Cologne Cathedral Window

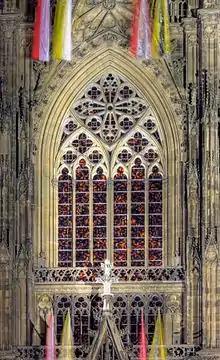
External, nocturnal view of the Richter window in the south transept

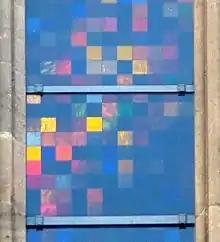
Sunshine through the Richter window (detail)

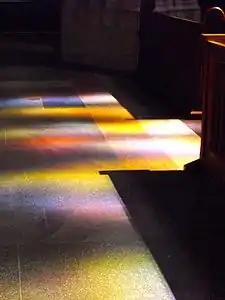
Transillumination of colour in the cathedral's interior, created by the passage of light through the window's mouth-blown glass

The Cologne Cathedral Window is the stained glass window in the south transept of the Cologne Cathedral designed by Cologne artist Gerhard Richter. On a surface of 106 square metres, 11,263 glass squares in 72 colours of 9,6 cm × 9.6 cm were principally arranged randomly, with others selected in response to architectural context. The window was inaugurated on 25 August 2007 as part of a Eucharistic celebration; the abstract execution was both celebrated and strongly criticized.